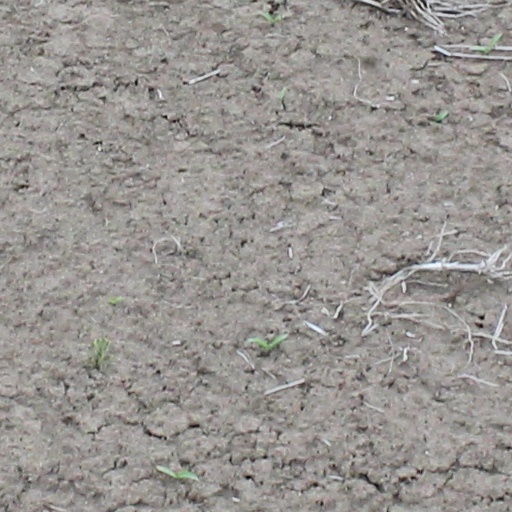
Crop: wheat